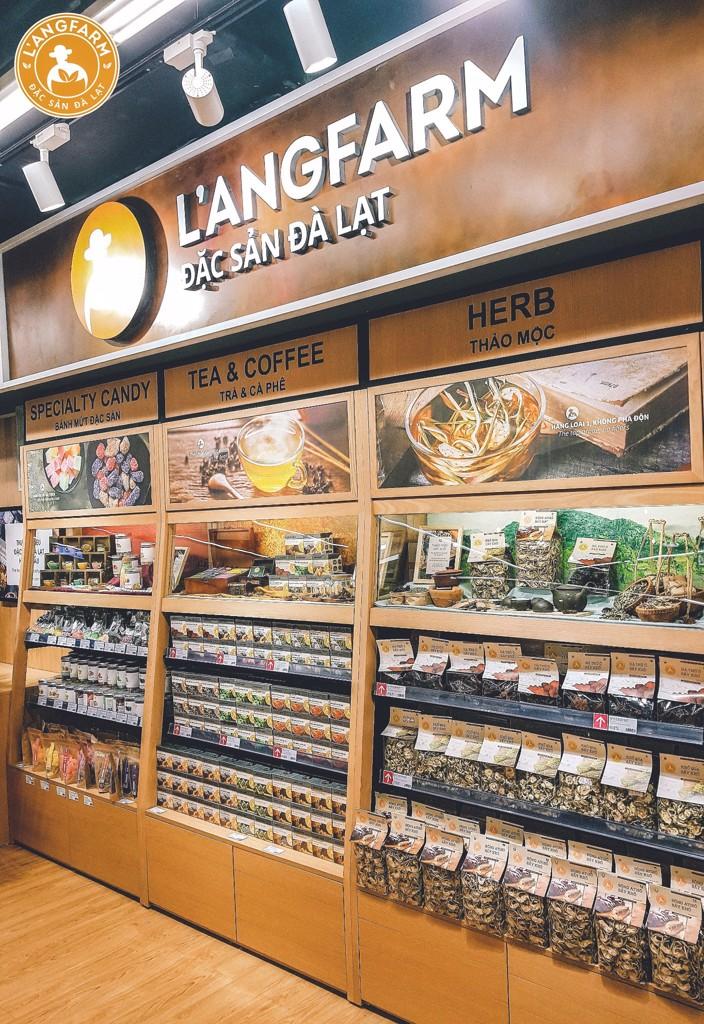
có nhiều loại hàng hoá được bày bán trên các kệ hàng